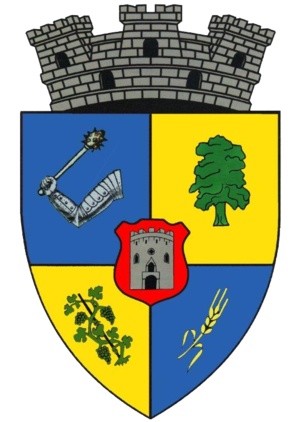
Ardud est une ville roumaine du județ de Satu Mare, dans la région historique de Transylvanie et dans la région de développement du Nord-ouest.